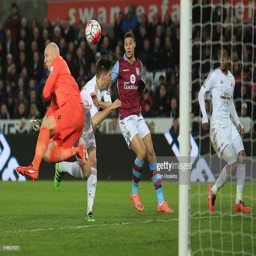
football player scores his team 's first goal during the match .